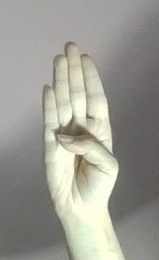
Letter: kaaf